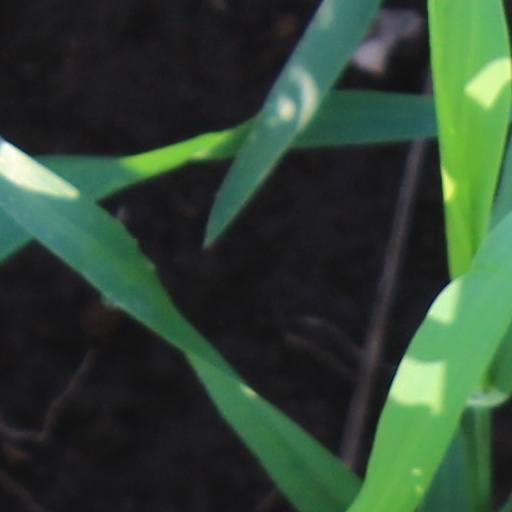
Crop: wheat